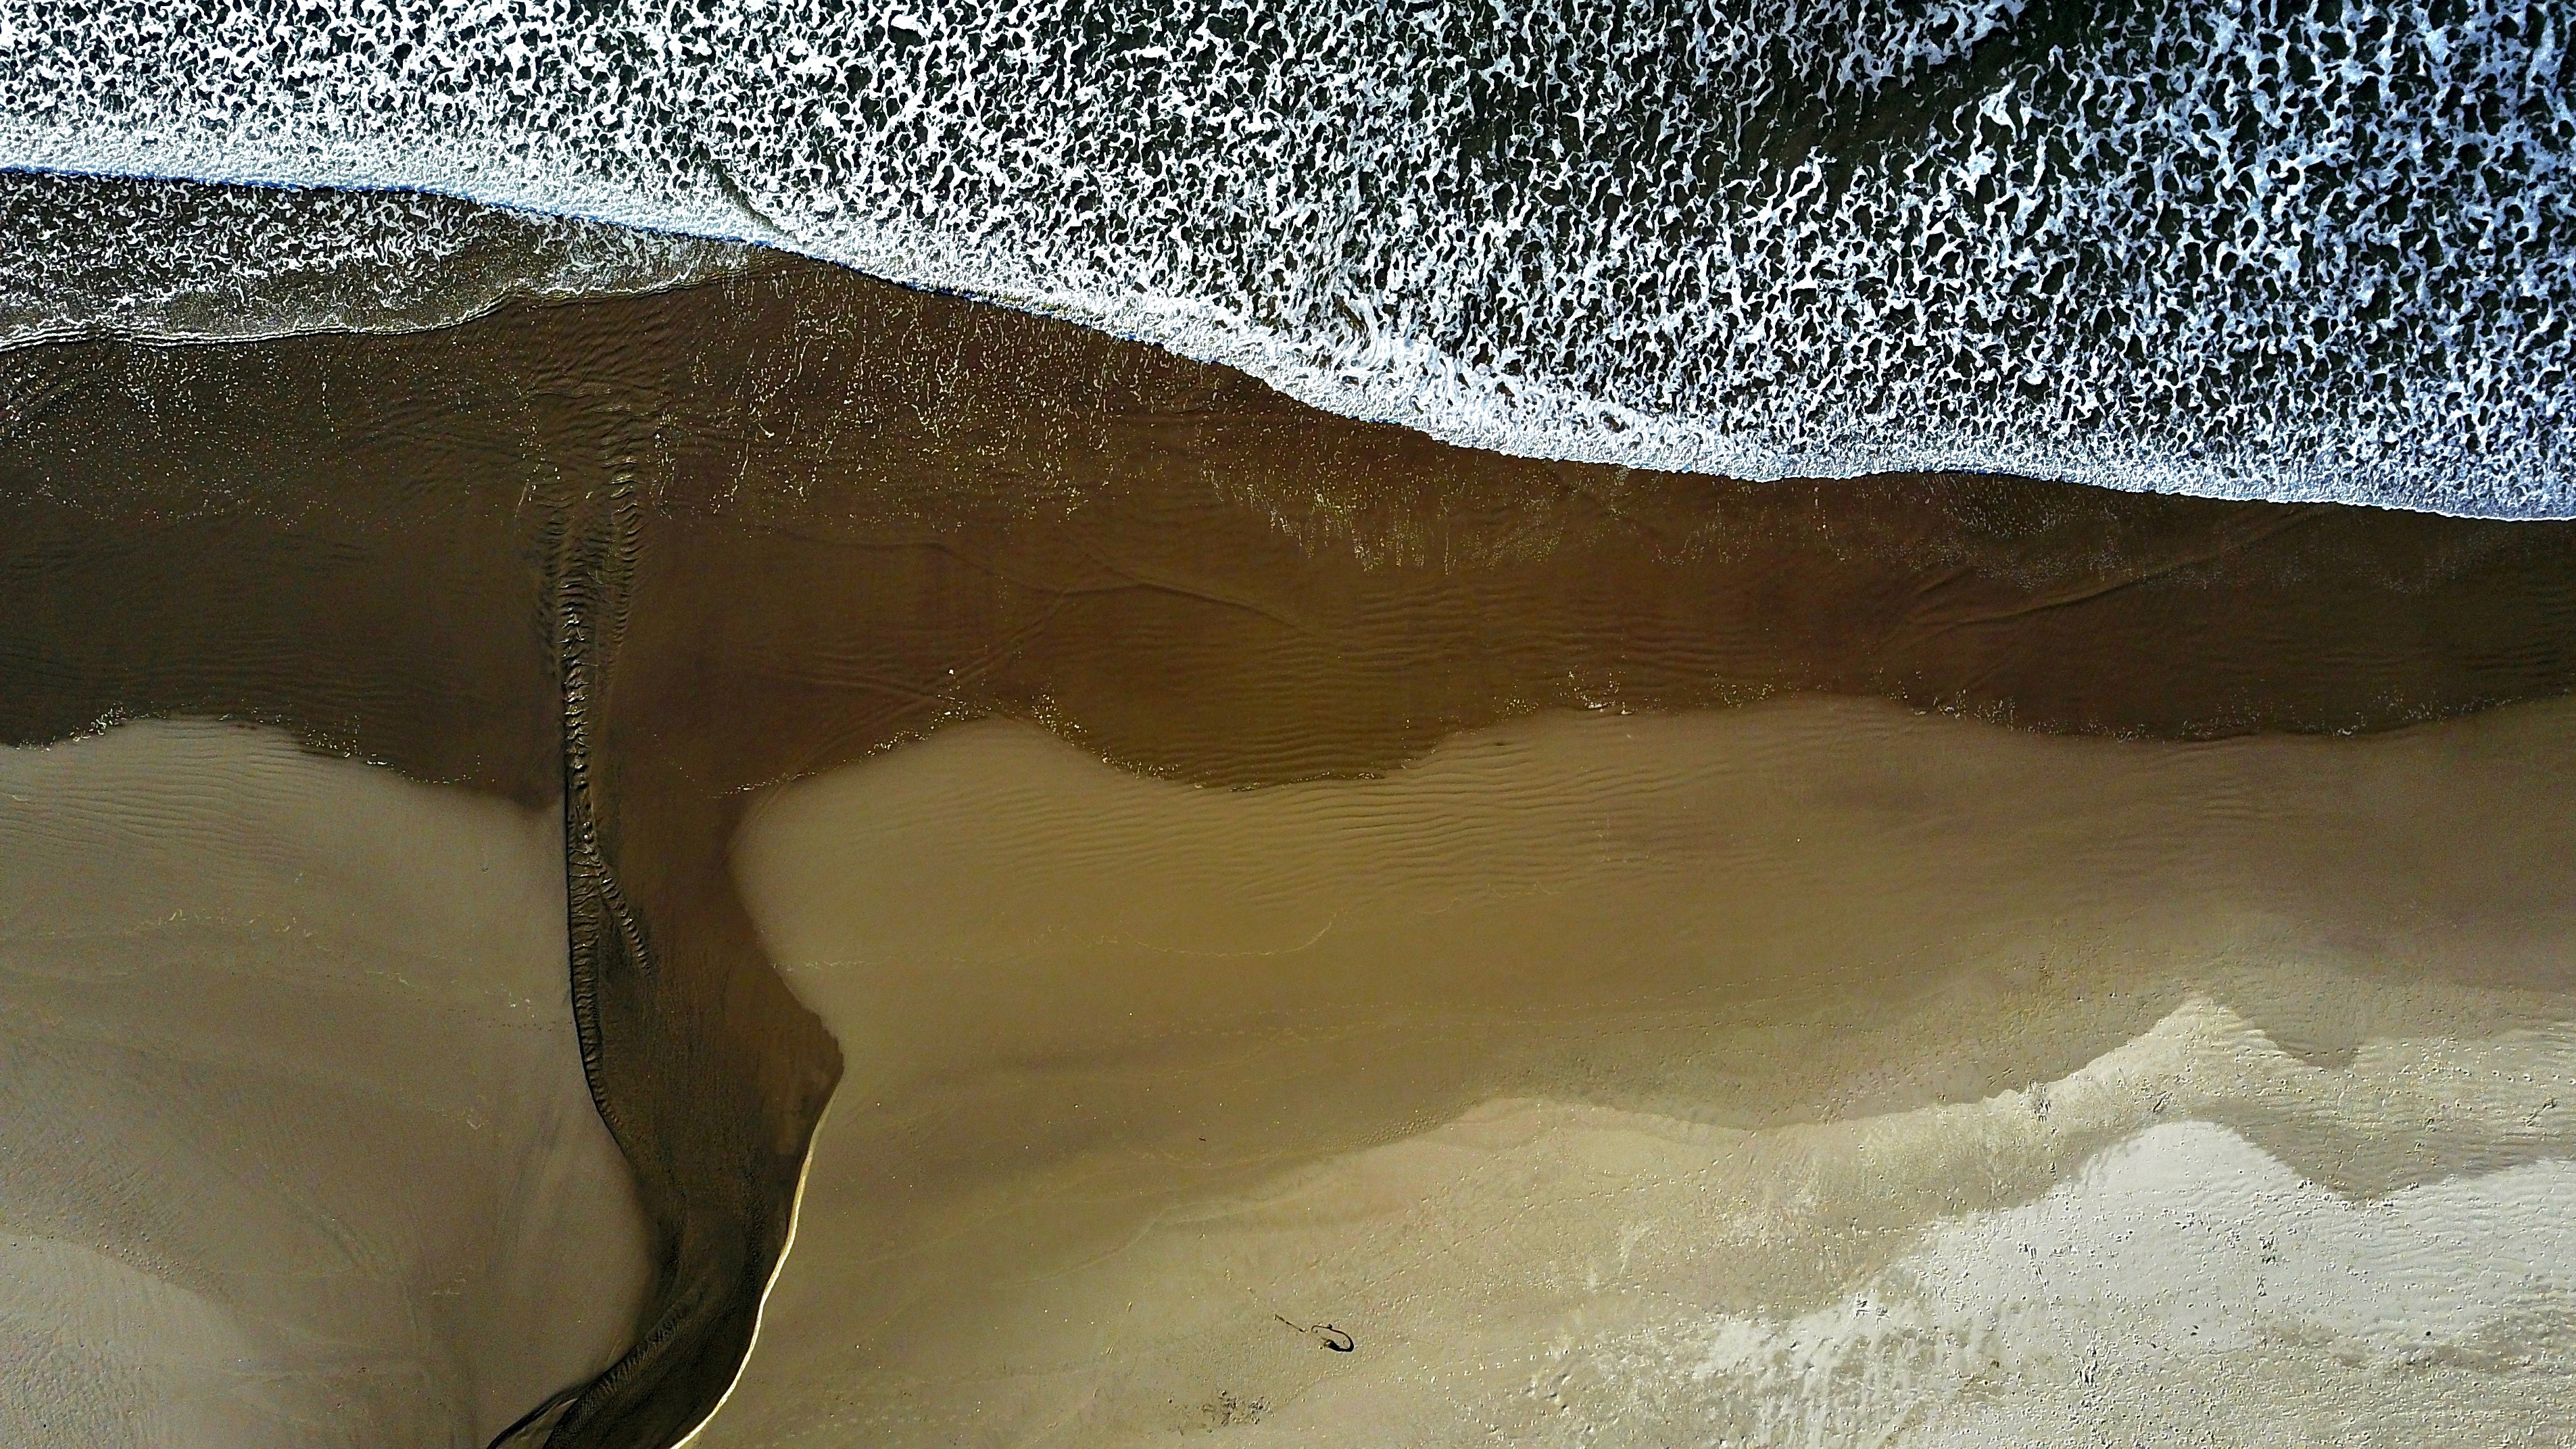
beach, sea, water, sand, ocean, snow, wave, tide, ice, reflection, material, close up, freezing